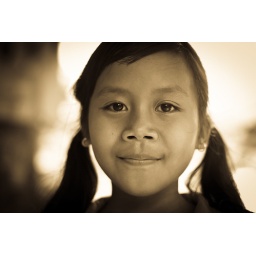
Portrait of a cute girl in Ubud.